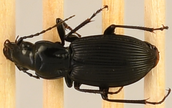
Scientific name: Pterostichus lachrymosus
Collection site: Mountain Lake Biological Station NEON (MLBS), plot MLBS_009